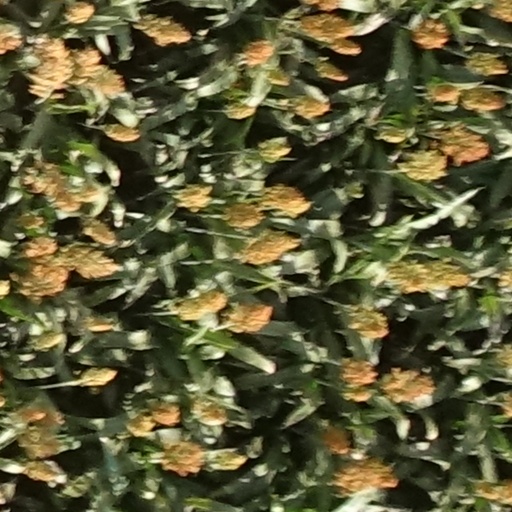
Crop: sorghum